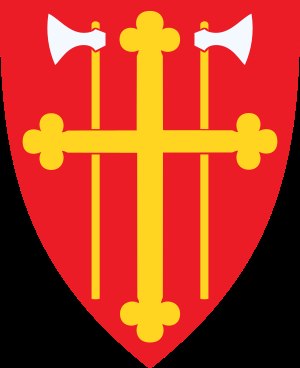
Den norske kirke
Våben
Den norske kirke er Norges statskirke og tilhører som de øvrige nordiske statskirker den evangelisk-lutherske strømning inden for kristendommen. Indtil reformationen var kirken en del af den romerskkatolske kirke, men overgik til statslig styring i 1537 efter Reformationen i Danmark og Norge, hvorefter kongen af Danmark-Norge blev det øverste kirkelige overhoved. I Norge var monarken helt frem til 2012 kirkens overhoved.